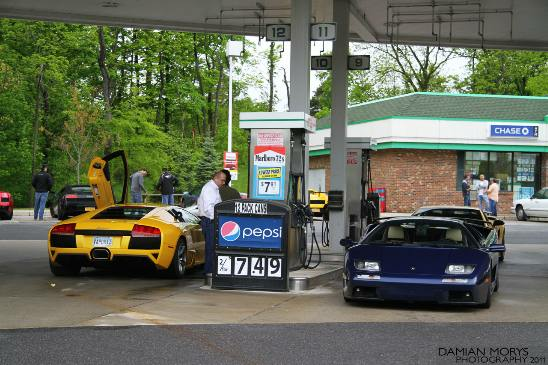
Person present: No